Thermotank Ltd

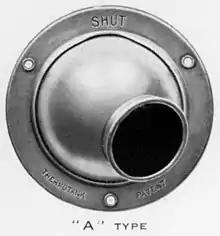
Illustration of Punkah Louvre patented and manufactured in 1920 by Thermotank limited.

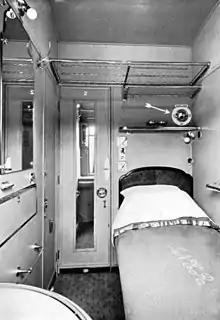
The Thermotank system showing a Punkah Louvre, arrowed, fitted on an LNER train sleeping car in the 1930s.

1939-45. During World War Two about one million Thermotank Punkah Louvres of various types were supplied, of which fifty thousand were for aircraft. Fifty thousand Admiralty type fans were supplied for naval vessels and approximately 1500 heating, ventilating and air conditioning systems were installed in merchant vessels and 600 in warships. About 450 miles of trunking was manufactured as well as ventilating fans for coal mines, underground railways and refrigerated food stores. Amongst ‘secret’ projects were the Battle Headquarters of the North African Campaign and the Mulberry Project for D Day. By 1945, Thermotank equipment had been fitted in more than 50 million tons of shipping, in large numbers of trains and aircraft, and in many famous public buildings. Offices and works were opened in London, Liverpool and Newcastle.